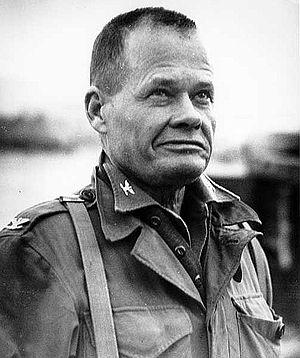
La bataille de Guadalcanal, également connue sous l'appellation campagne de Guadalcanal et sous le nom de code opération Watchtower par les forces alliées, est une importante bataille de la Seconde Guerre mondiale sur le théâtre d'opérations de l'océan Pacifique qui s'est déroulée entre le 7 août 1942 et le 9 février 1943 sur et autour de l'île de Guadalcanal, dans le cadre de la campagne des îles Salomon. Ce fut la première offensive majeure des forces alliées contre l'empire du Japon.
Le lieutenant-général Lewis Burwell « Chesty » Puller était un officier général du Corps des Marines des États-Unis. Il est l'un des marines les plus décorés de l'histoire du corps, et le seul à avoir été décoré de la Navy Cross à cinq reprises. Au cours de sa carrière, il servit en Haïti et au Nicaragua, ainsi que durant plusieurs batailles de la Seconde Guerre mondiale et lors de la guerre de Corée, avant de prendre sa retraite en 1955.